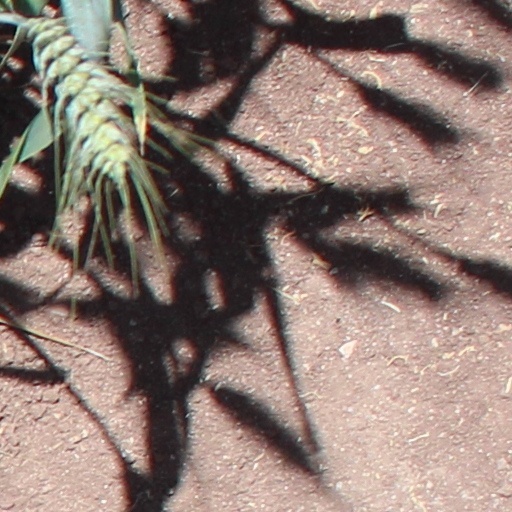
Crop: wheat